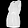
Label: Shirt